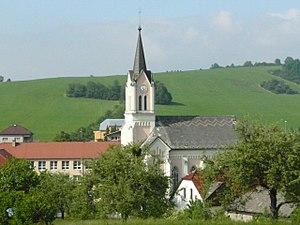
Vidče est une commune du district de Vsetín, dans la région de Zlín, en Tchéquie. Sa population s'élevait à 1 730 habitants en 2018.